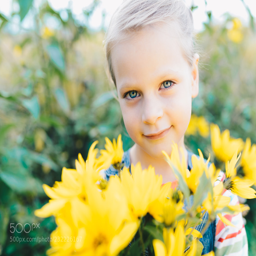
little girl with a bouquet of yellow wildflowers in a meadow